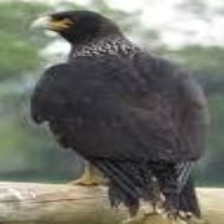
Species: STRIATED CARACARA
Scientific name: PHALCOBOENUS AUSTRALIS